Rangeelay

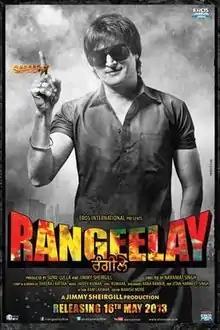

Rangeelay is a 2013 Punjabi movie directed by Navaniat Singh, featuring Jimmy Sheirgill and Neha Dhupia in the lead roles. The movie is produced by Jimmy Shergill in association with Eros International, and it marks Neha Dhupia's debut in Punjabi cinema. The movie was released on 16 May 2013. The film opened to average opening in India and poor opening overseas. Rangeelay was also a critical failure.